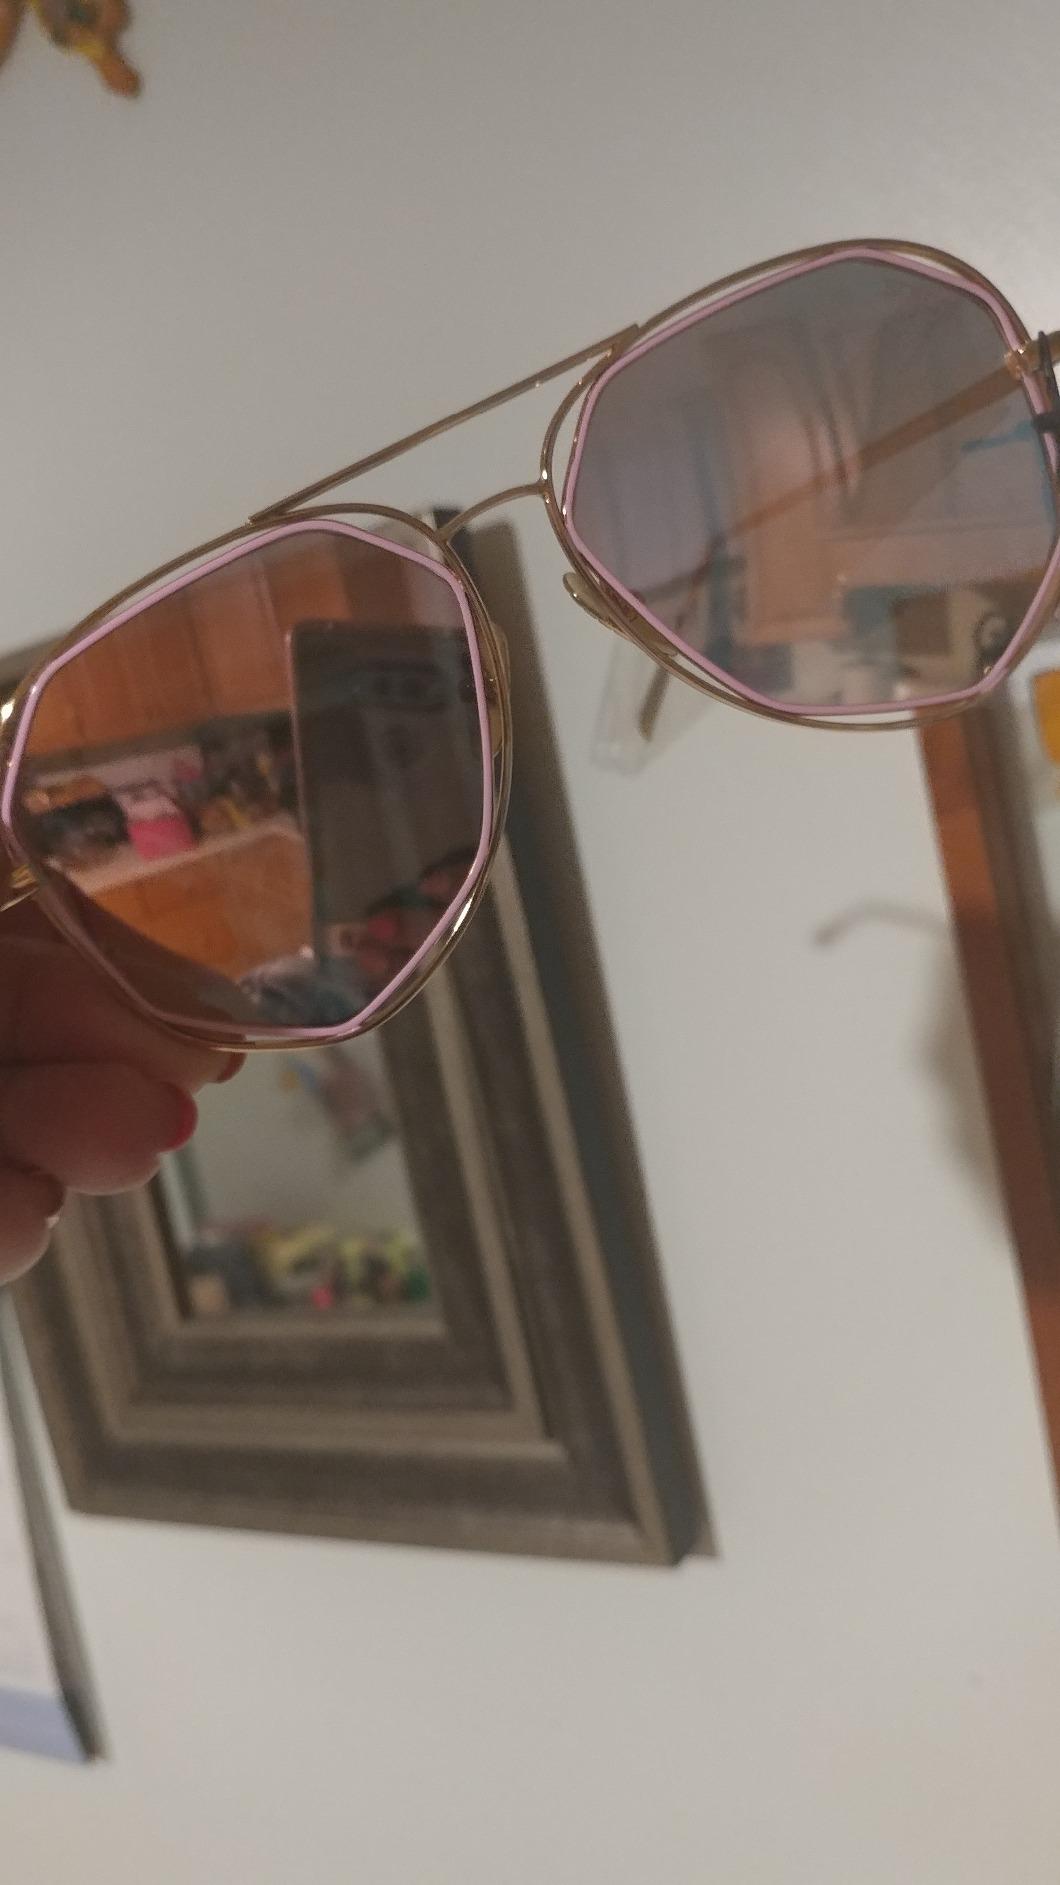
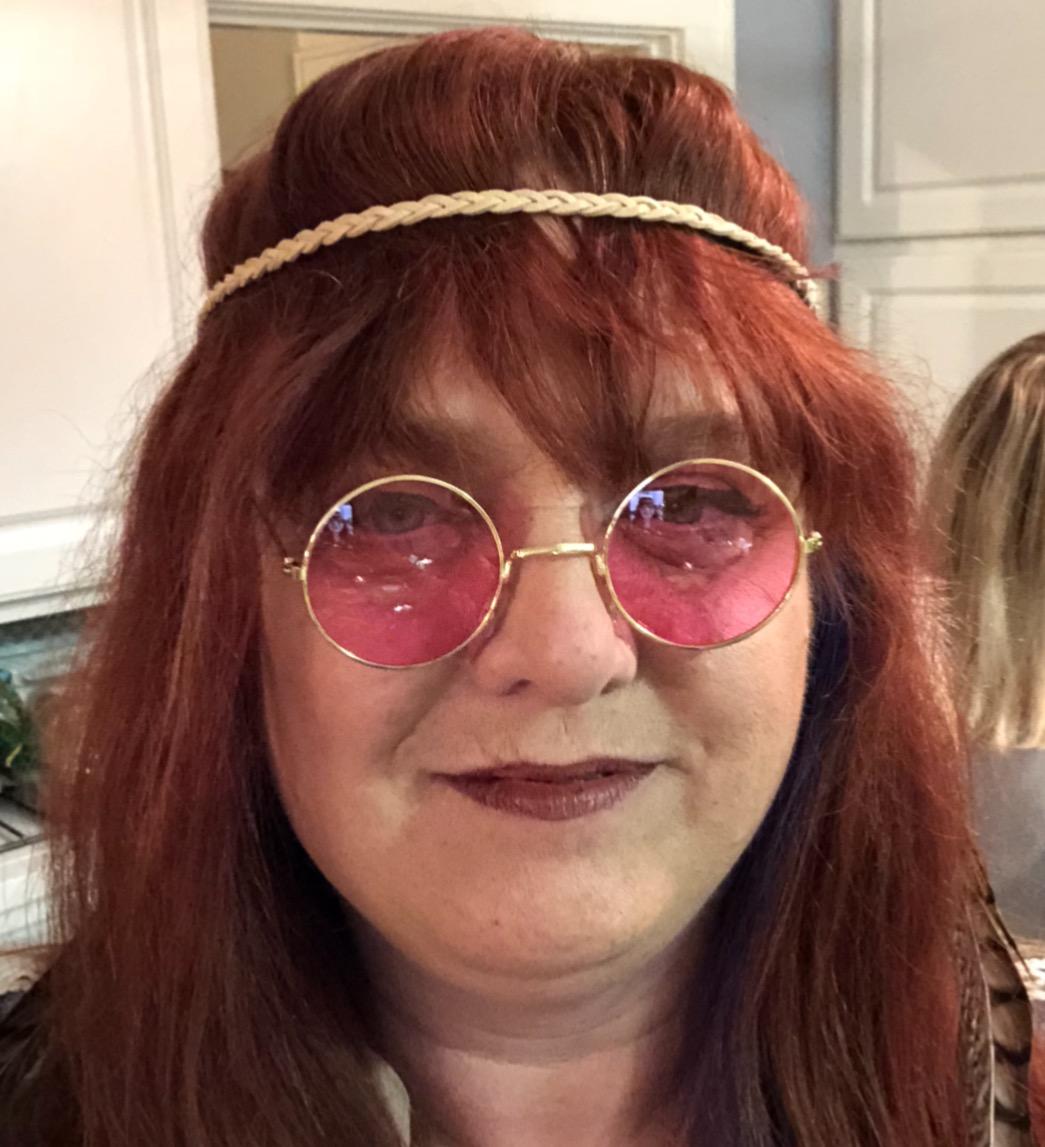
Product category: accessories_sunglasses
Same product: no